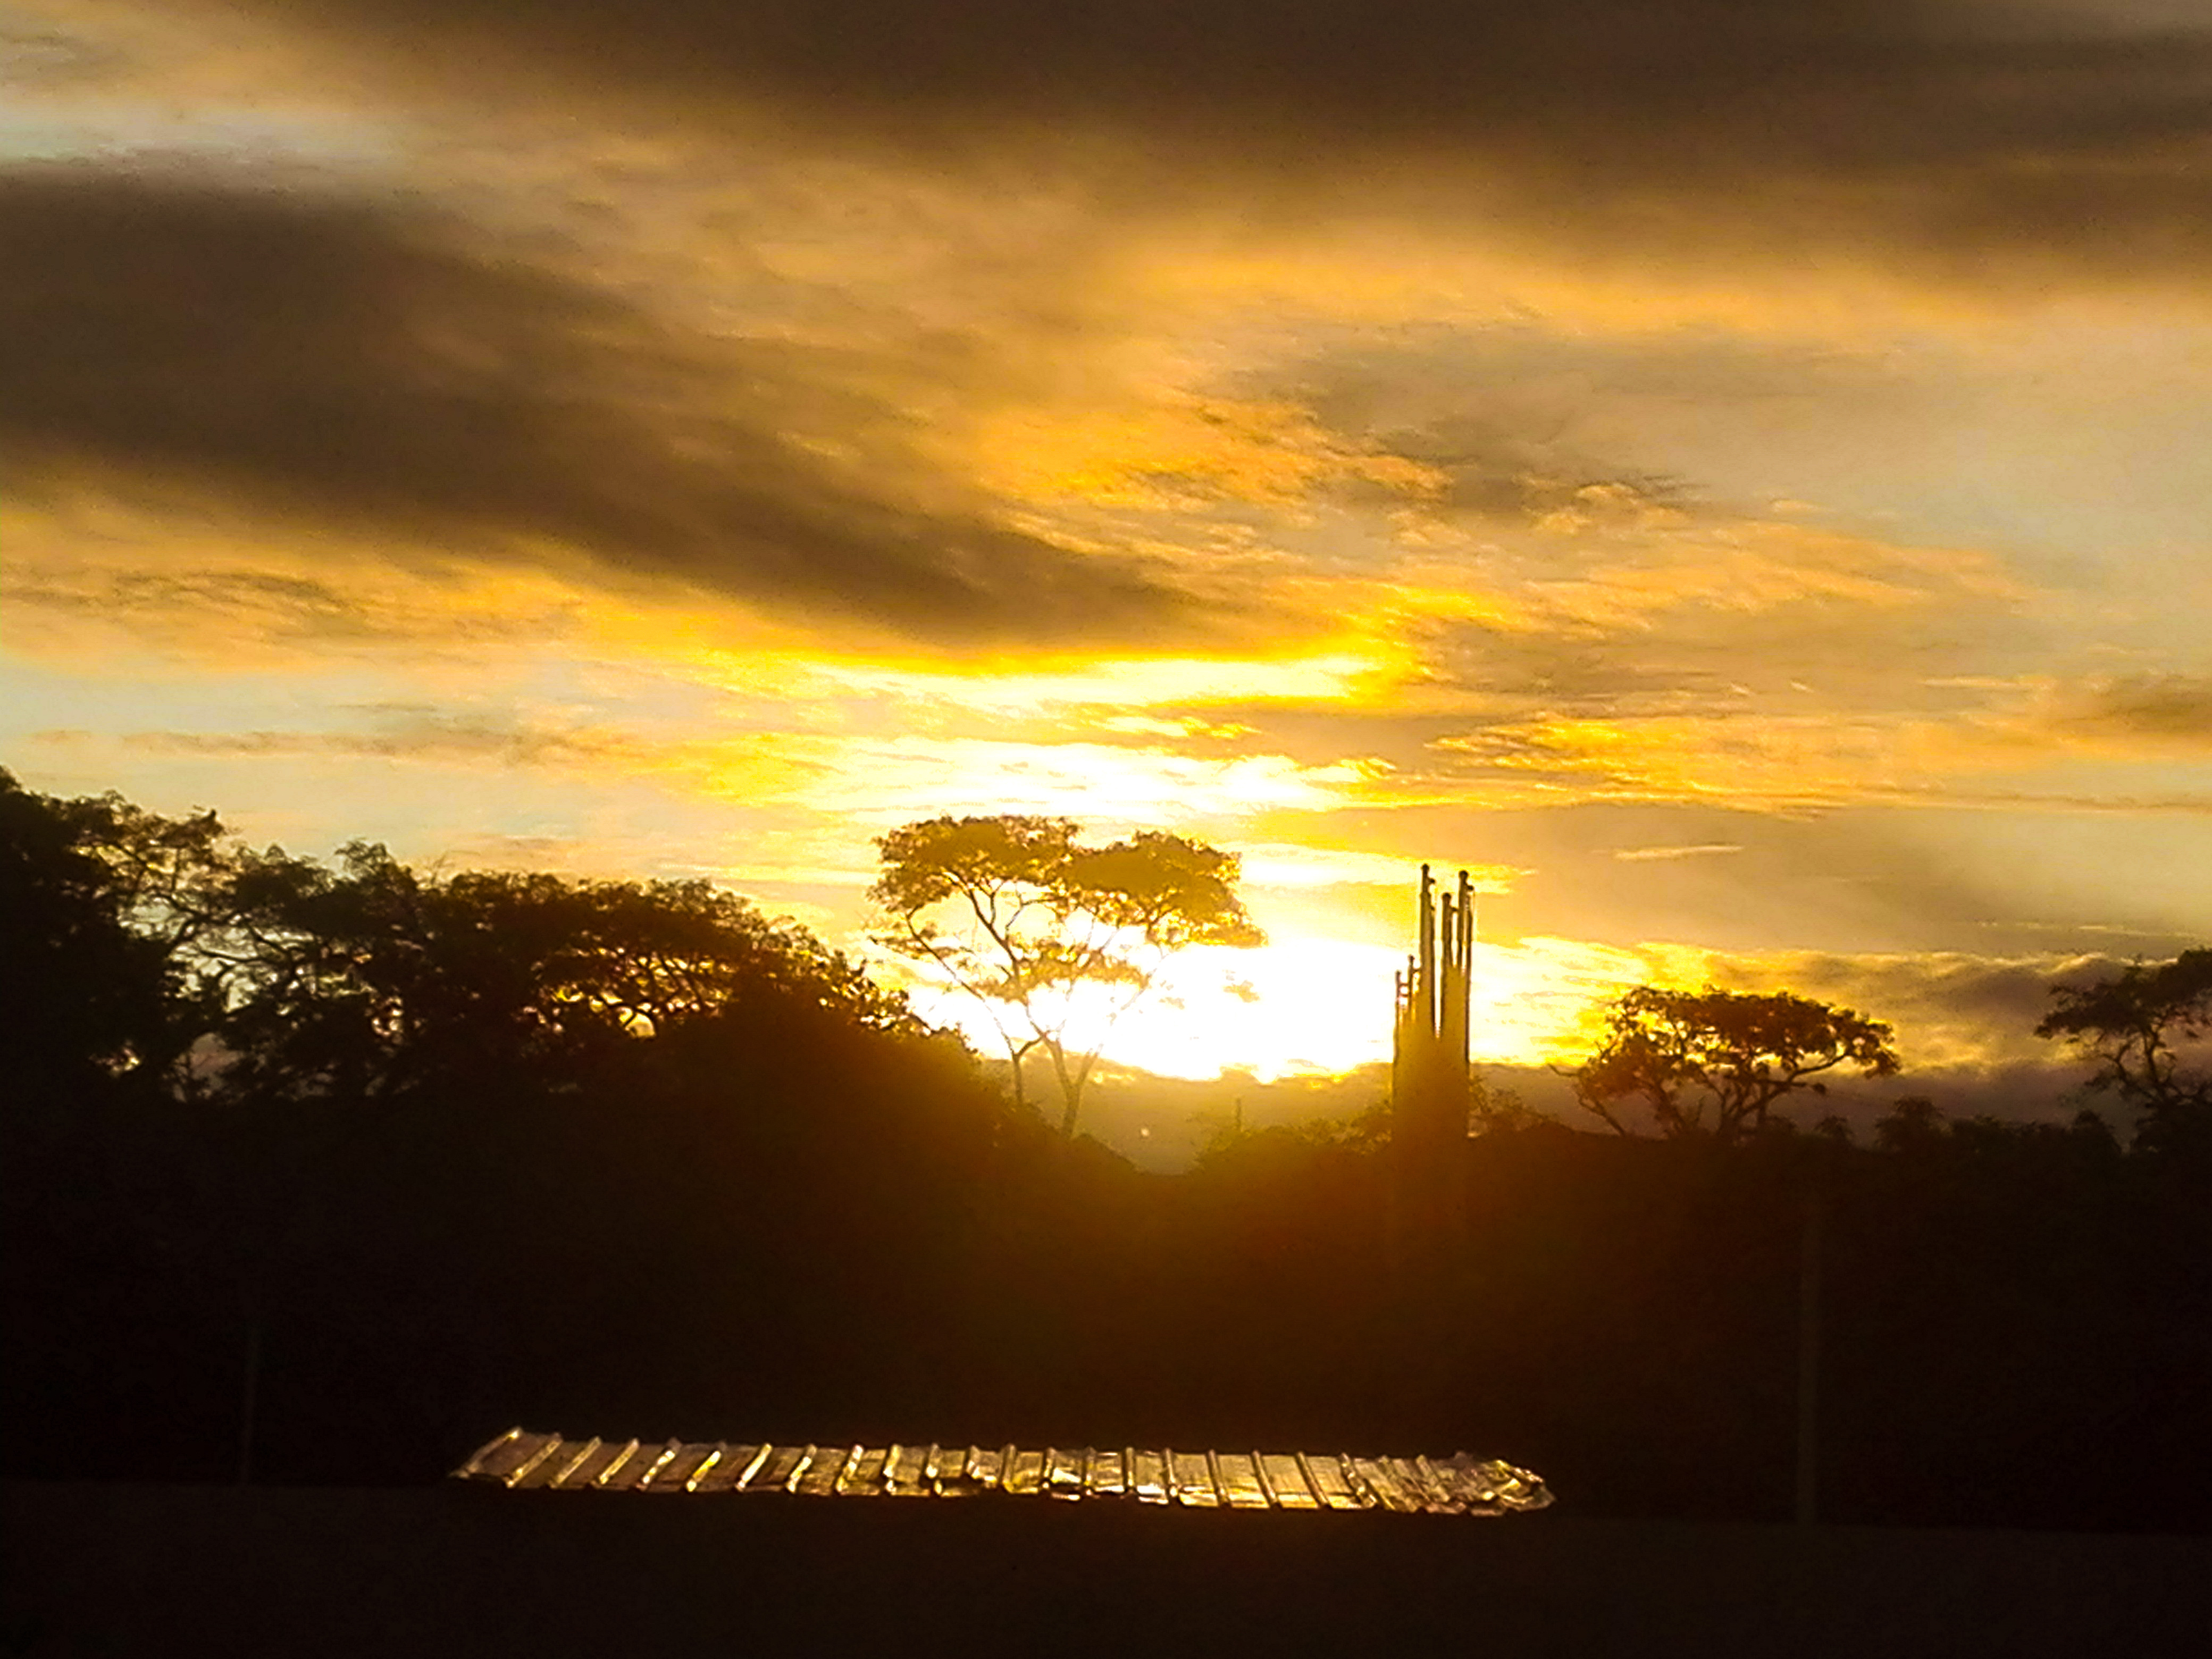
sunset, evening, sky, african sky, cloud, atmosphere, world, natural landscape, tower, tree, orange, afterglow, sunlight, red sky at morning, body of water, building, atmospheric phenomenon, cumulus, heat, landscape, horizon, astronomical object, dusk, plant, rural area, sunrise, Tints and shades, city, sun, calm, dawn, backlighting, darkness, meteorological phenomenon, font, silhouette, night, hill, ocean